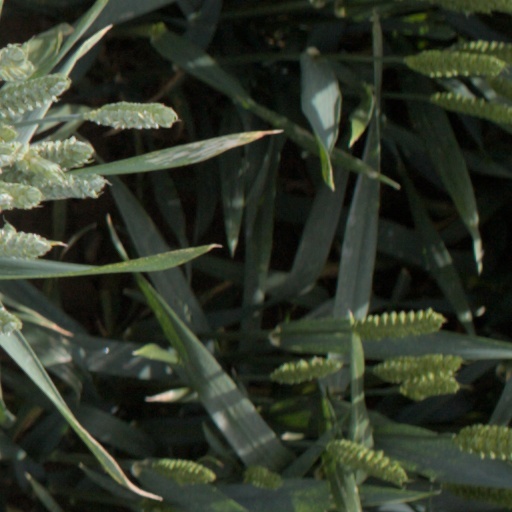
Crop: wheat